Gyula Mándi

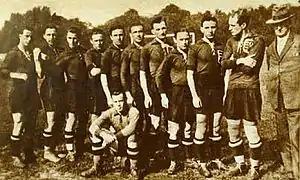
1924 Maygar team; Károly Fogl, Zoltán Opata, Ferenc Hirzer, Rudolf Jeny, József Eisenhoffer, Béla Guttmann, Gyula Mándi, Gábor Obitz, József Braun, György Orth, János Biri, and Gyula Kiss

Mándi's career with the Hungary national team commenced in June 1921 with a match against Germany. Soon he featured regularly in the side, forming the defense together with Károly Fogl. He won 32 international caps.